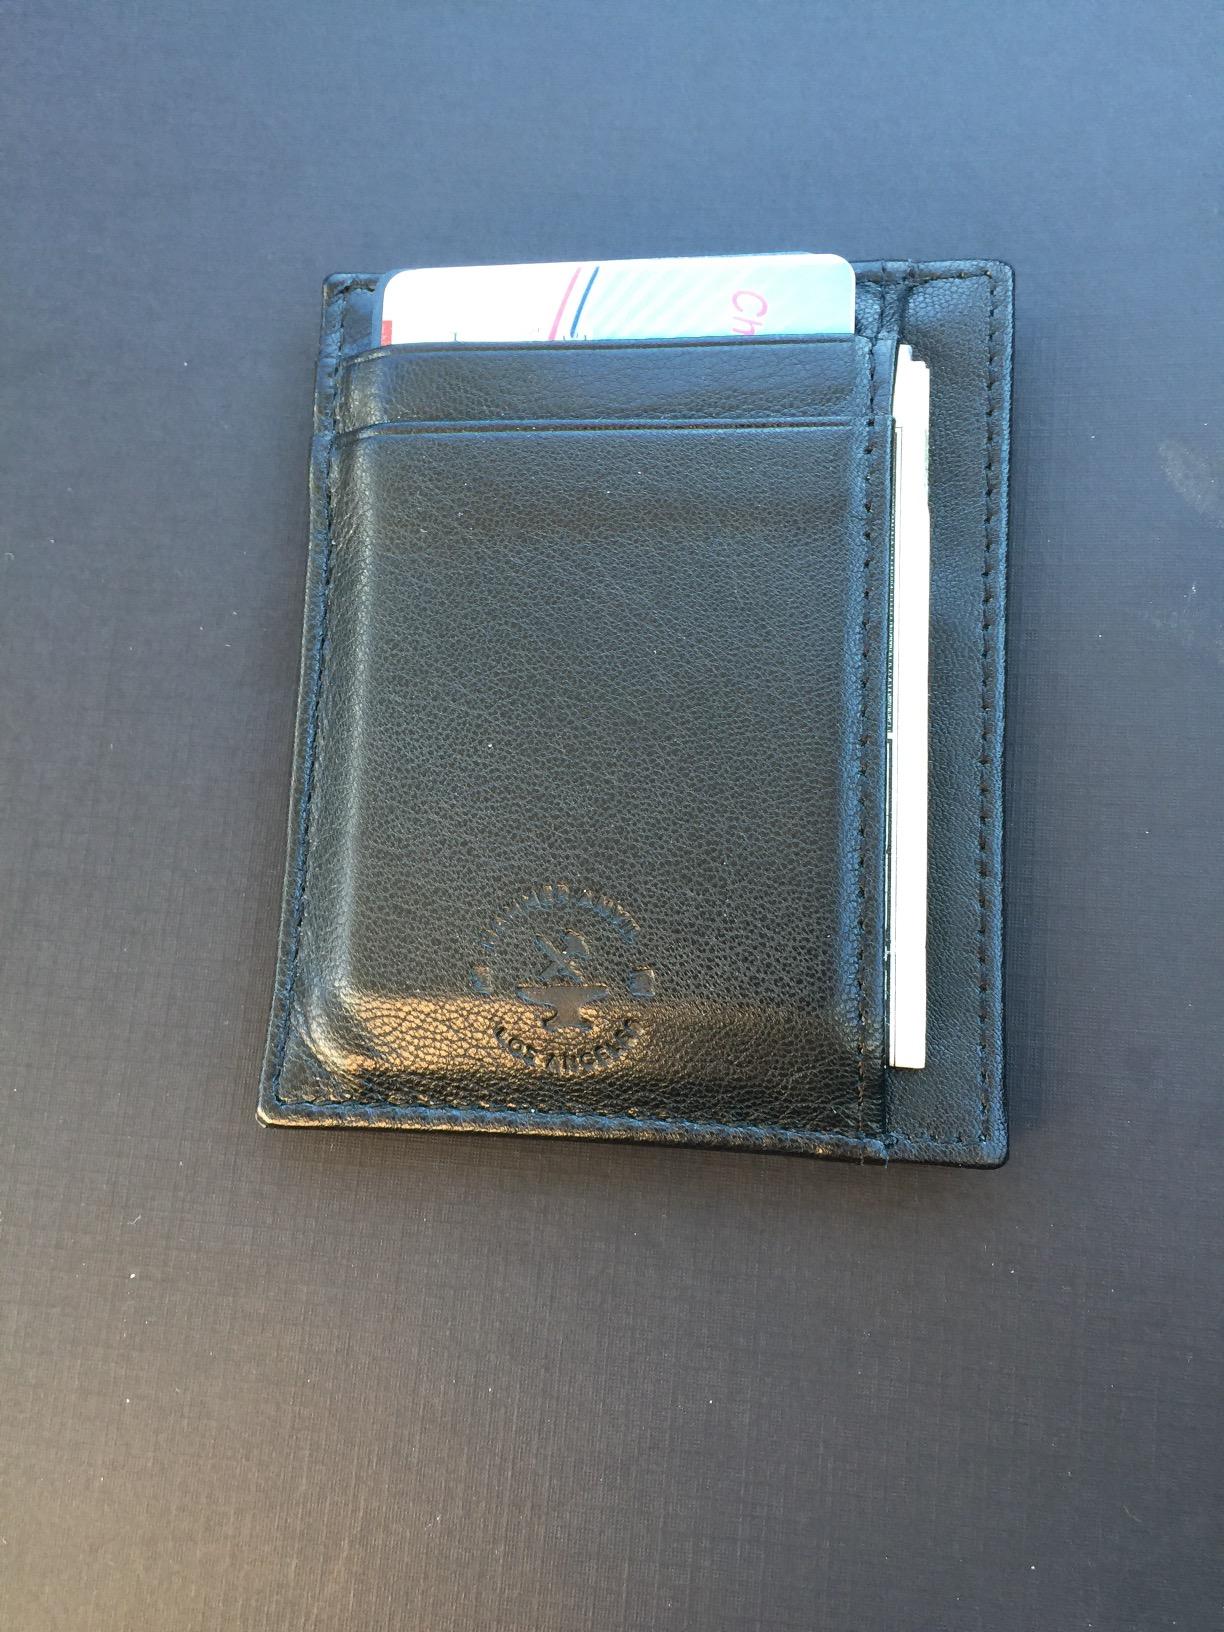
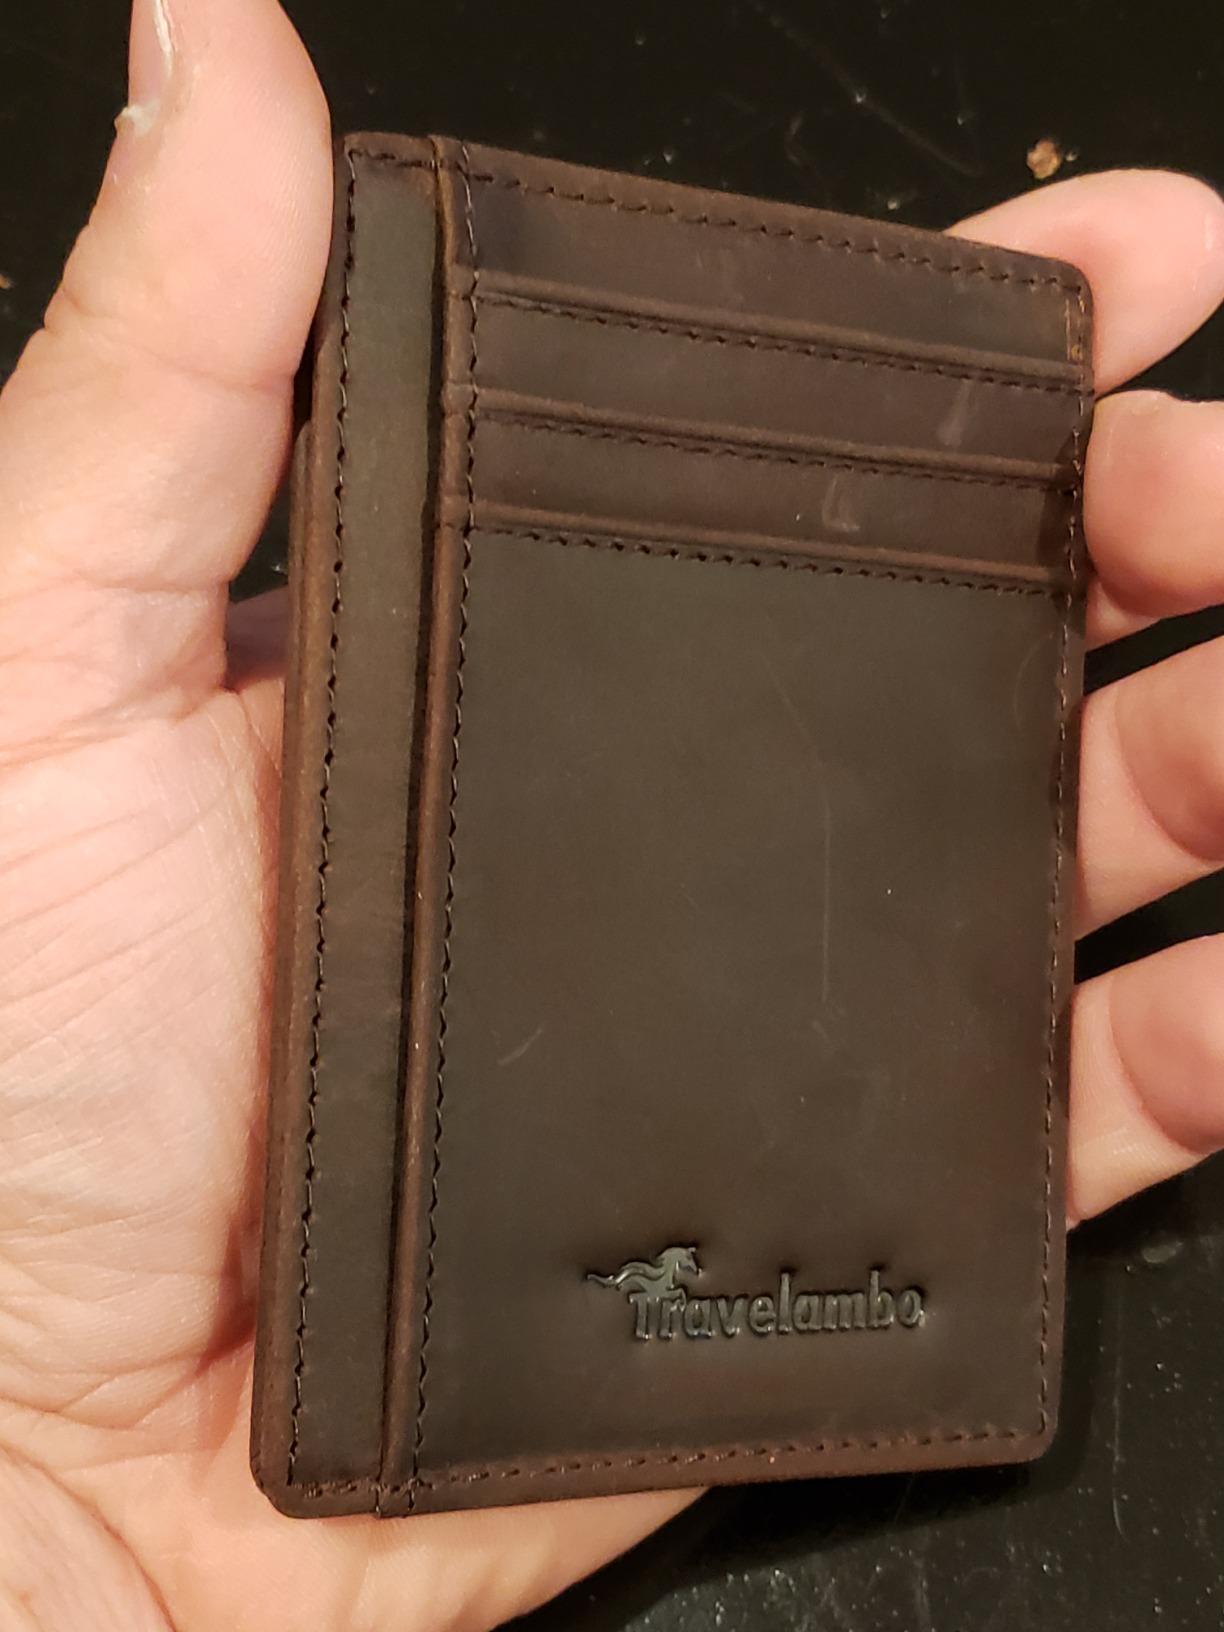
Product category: accessories_wallet
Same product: no